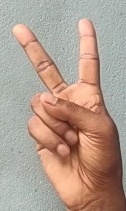
ASL sign: V